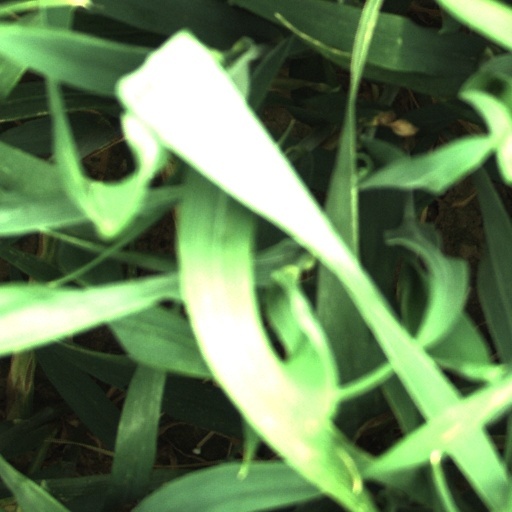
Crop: wheat